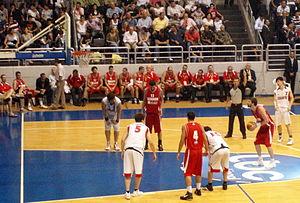
Jackson Vroman tirant un lancer franc avec le Liban contre le Japon